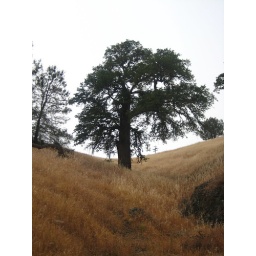
Oak Tree in golden grass carpet along Summit trail on Mt Diablo